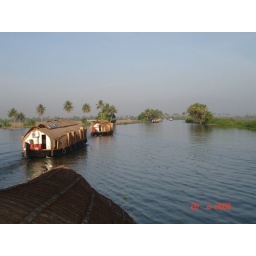
boat houses in a row..